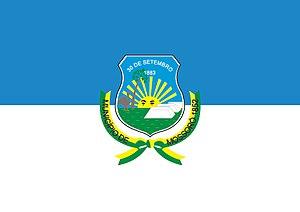
Drapeau de Mossoró
Mossoró est une commune brésilienne de l'État du Rio Grande do Norte, située à 281 km de la capitale de l'état, Natal. Sa population était de 259 815 au recensement de 2010 et de 288 162 habitants en 2015 selon l'estimation de l'Institut Brésilien de Géographie et Statistique. Elle est la deuxième commune la plus peuplée du Rio Grande do Norte. La commune s'étend sur 2 099,333 km².